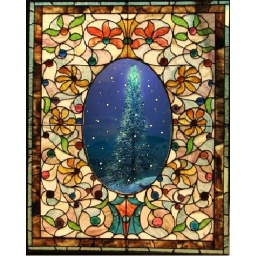
tree in the snow glass window 1